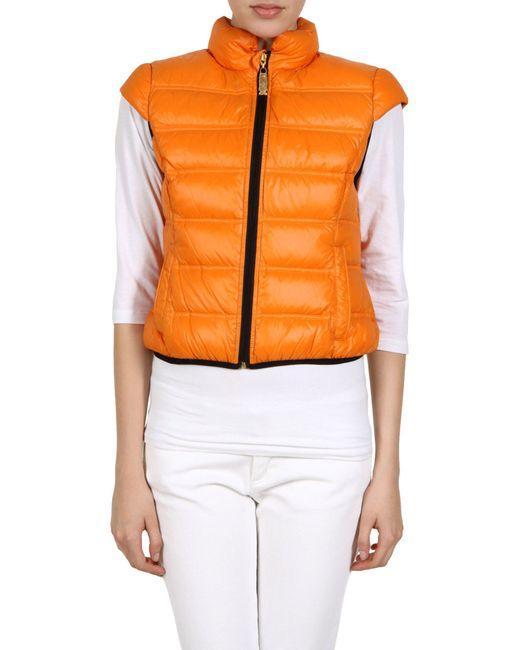
Damen Daunenweste in goldener Farbe